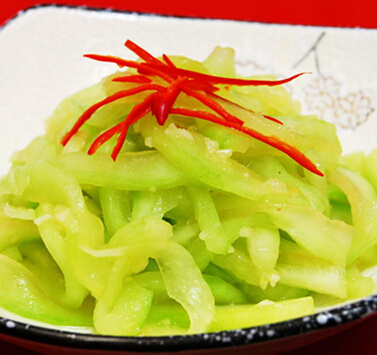
Label: trash